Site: brandenburg
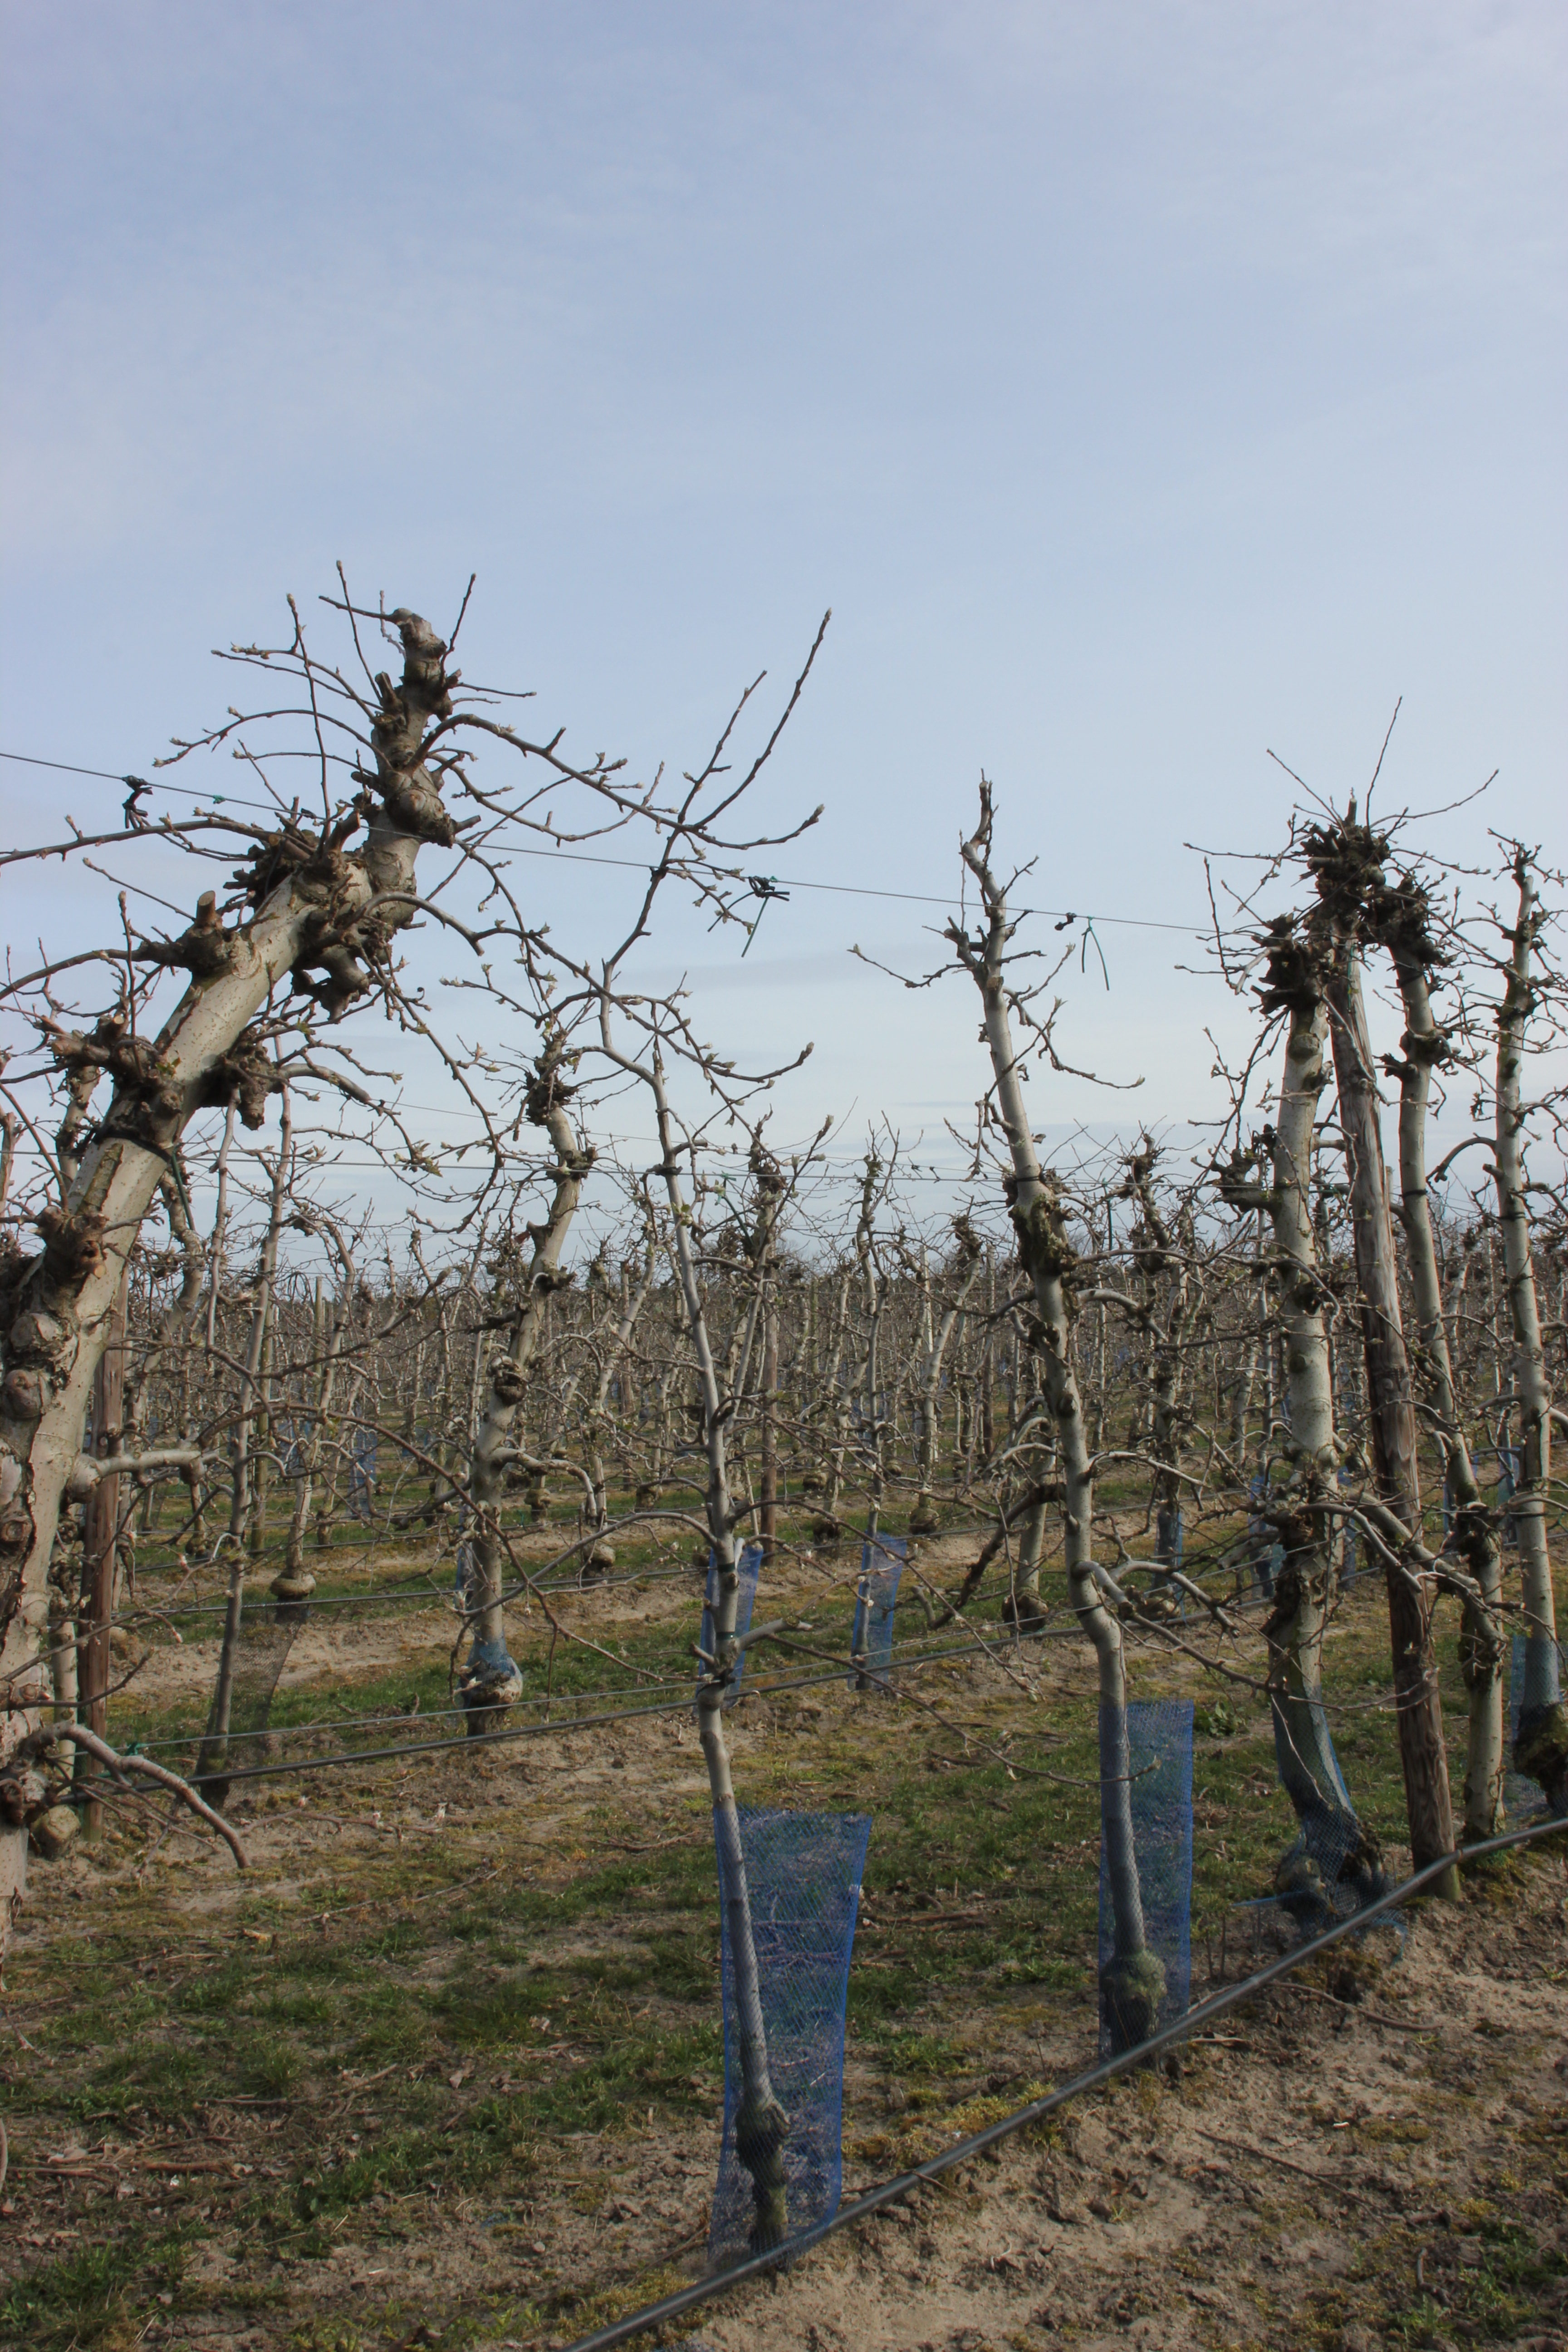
Growth stage (BBCH 54): Inflorescence emergence